List of defunct NBA teams

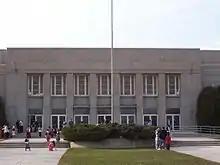
The Sheboygan Municipal Auditorium and Armory was the home arena for the Sheboygan Redskins.

The National Basketball Association (NBA) is a professional men's basketball league, consisting of thirty teams in North America (twenty-nine in the United States and one in Canada). The NBA was founded in New York City on June 6, 1946, as the Basketball Association of America (BAA). It adopted the name National Basketball Association at the start of the 1949–50 season when it absorbed the National Basketball League (NBL). The NBA is an active member of USA Basketball, which is recognized by the International Basketball Federation (FIBA) as the National Governing Body (NGB) for basketball in the country. The league is considered to be one of the four major professional sports leagues of North America.